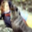
Label: seal